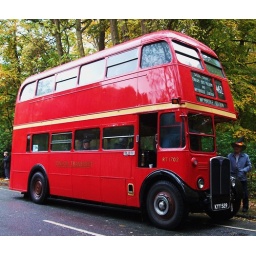
Presereved RT1702 is seen outside the Cobham bus museum in Redhill road 31/10/10.